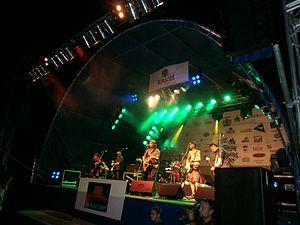
Paddy And The Rats est un groupe de punk celtique originaire de Miskolc, en Hongrie. Le groupe a été fondé par Paddy O'Reilly, Vince Murphy et Joey MacOnkay en 2008. Seamus Connelly, Sonny Sullivan et Sam McKenzie ont depuis rejoint le groupe. Le groupe écrit et interprète principalement des chansons irlandaises et folkloriques, mais incorpore également des éléments punk rock, russes, tziganes et polka.